Describe the emotion expressed in this image:  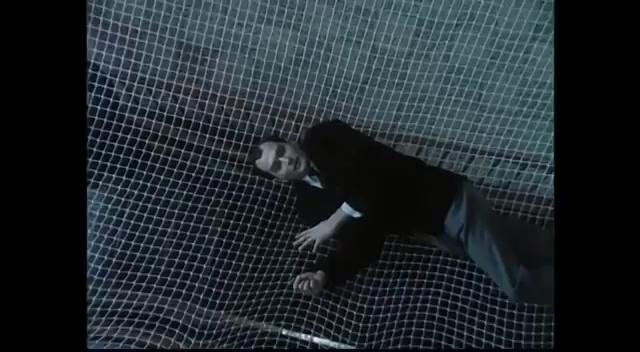
This person displays Pain, valence and arousal with low intensity.